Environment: real
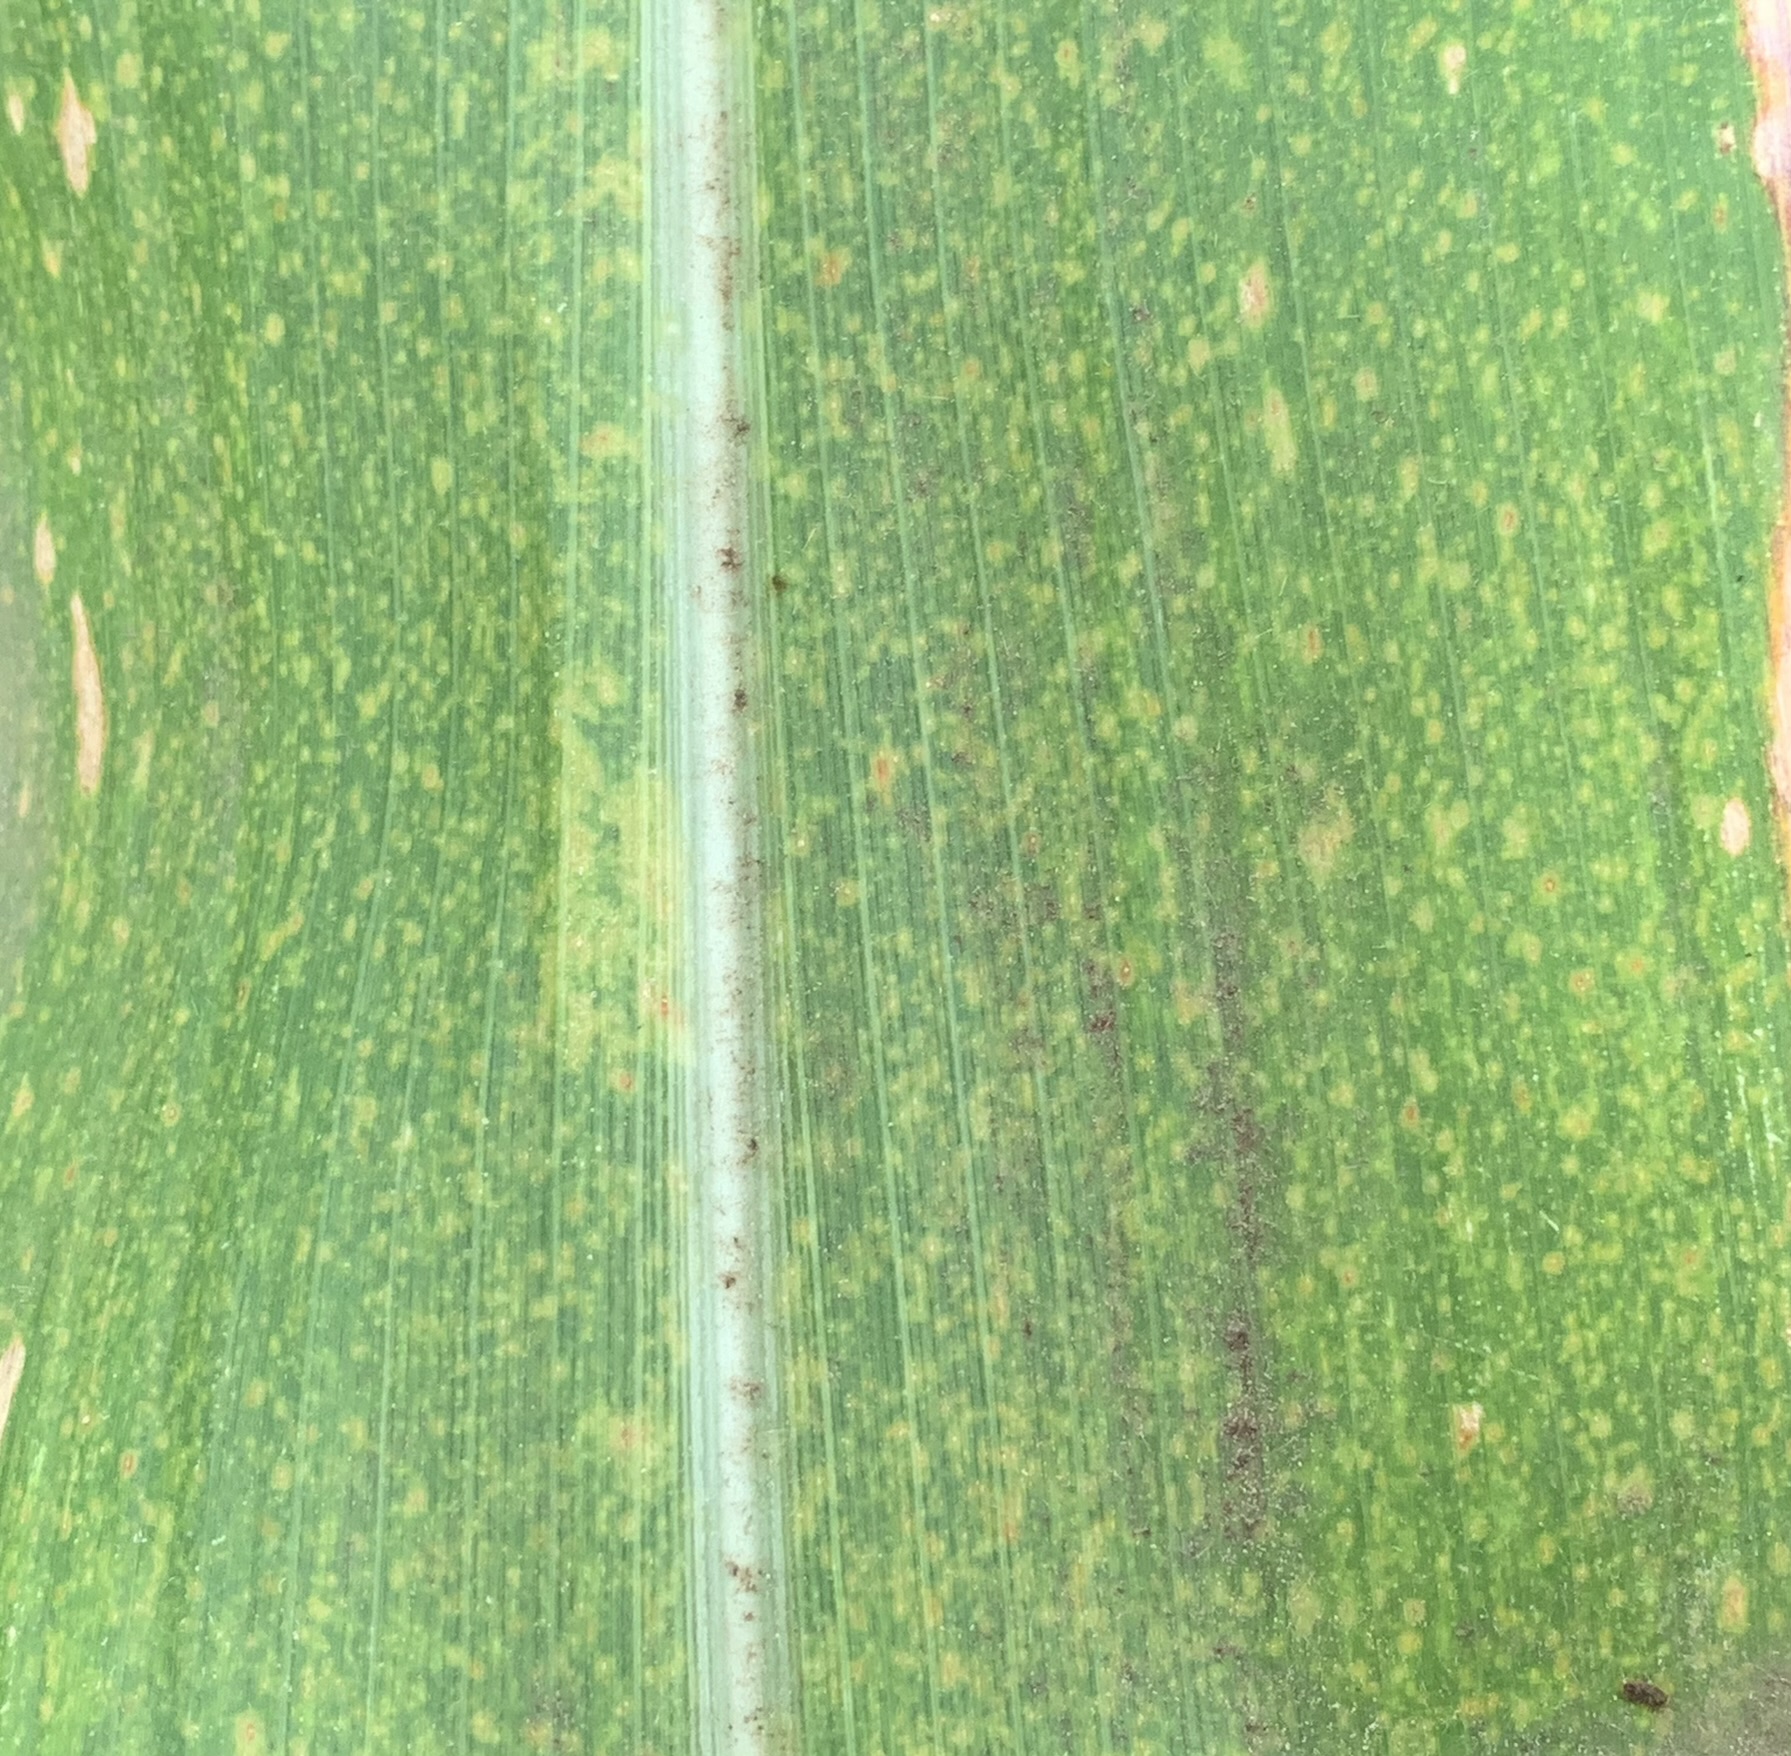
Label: lethal_necrosis